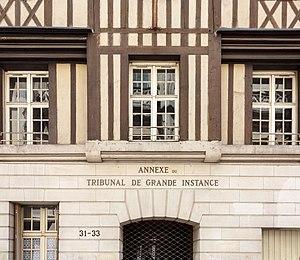
En France, le tribunal de grande instance est l'ancienne juridiction de droit commun en première instance : il connaît des litiges qui ne sont pas spécialement attribués à une autre juridiction. Par ailleurs, il dispose de compétences spéciales dont certaines sont exclusives.
Le palais de justice de Rouen, ancien Échiquier de Normandie, est un édifice de la ville de Rouen, situé dans le département français de la Seine Maritime, en région Normandie. Il s'agit de l'un des monuments les plus emblématiques de la capitale normande.